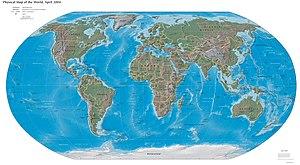
Cet article recense les principaux massifs et chaînes de montagnes.